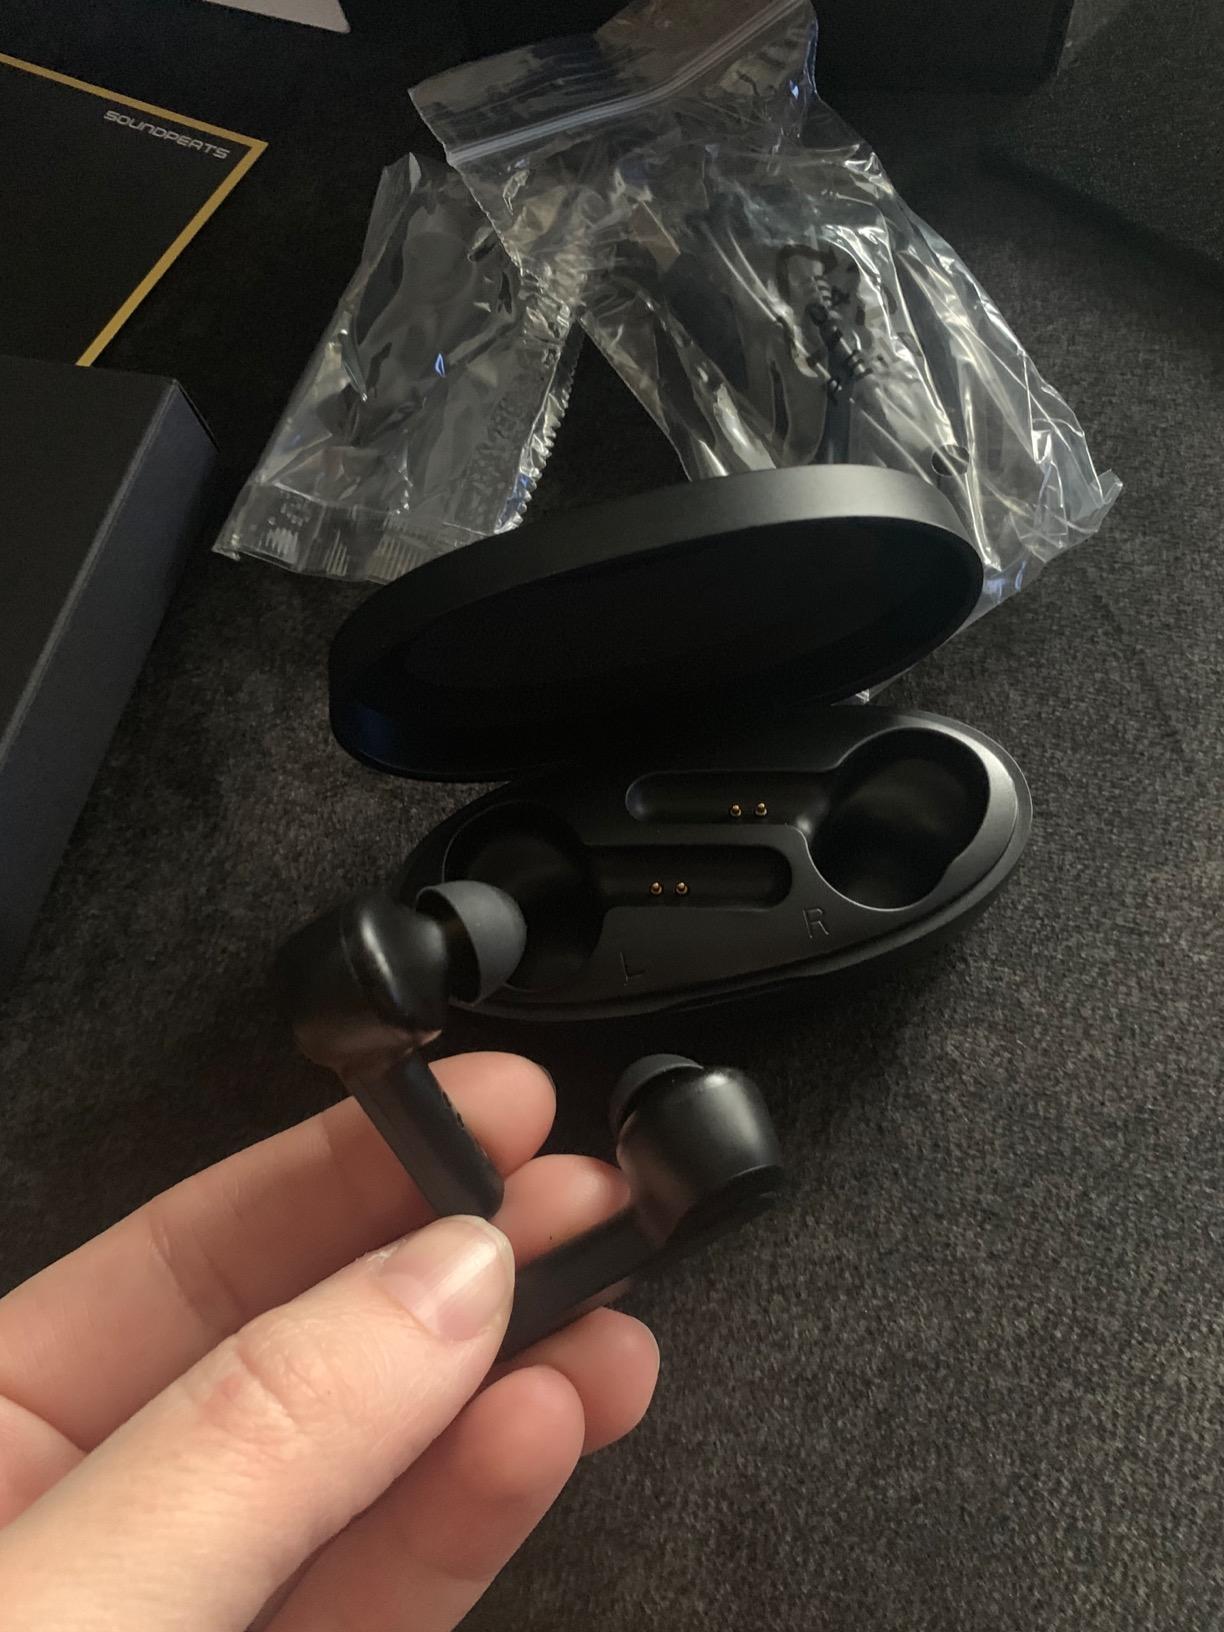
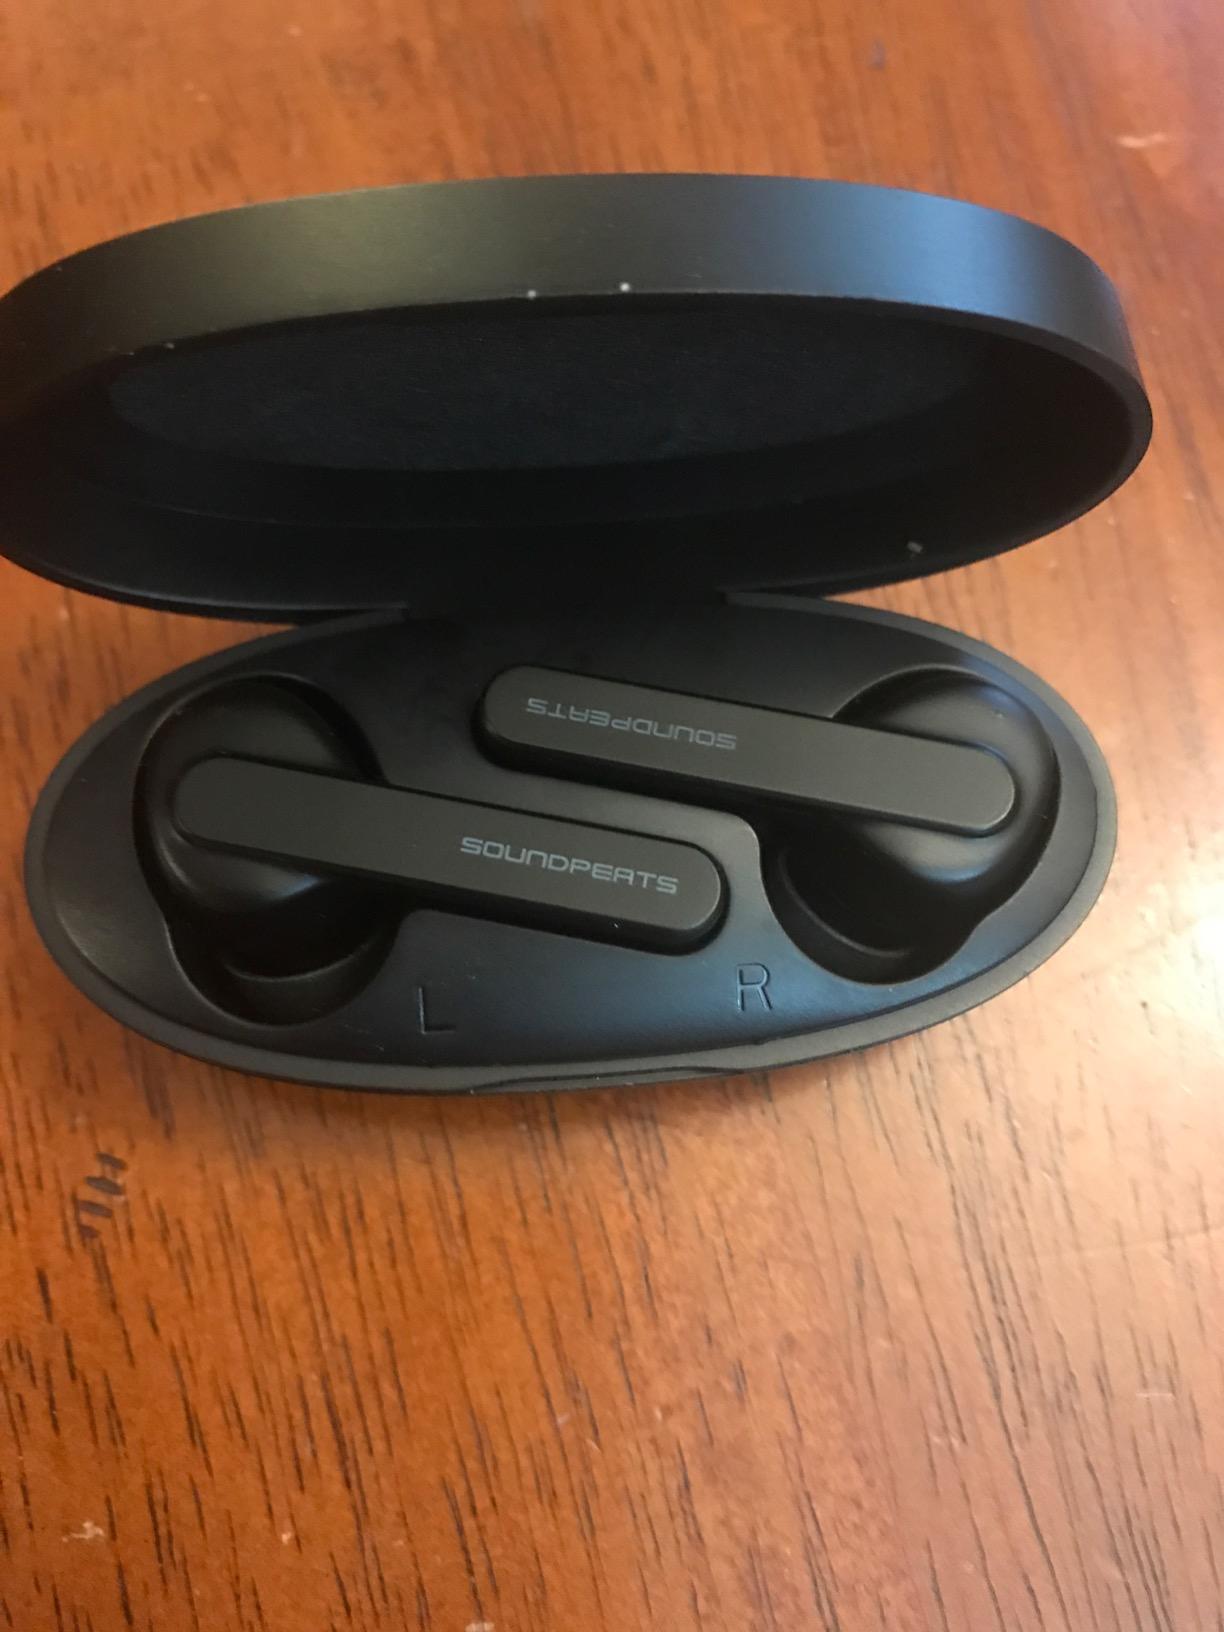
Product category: earbuds
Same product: yes